Moga district

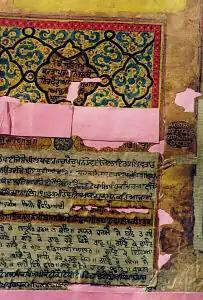
A folio of a historical Guru Granth Sahib manuscript bearing Guru Gobind Singh’s Gurmukhi seal is preserved by releative of Mata Damodari (wife of Guru Hargobind) at Gurdwara Daroli Bhai ki, village, Moga district, Punjab.

The region of Moga was under the control of the Hindushahi dynasty in the early-mediaeval period. However, the initial Muslim invasions of the northwestern Indian subcontinent in the 11th century led to the end of the Hindushahis, with the defeat of the native ruler Bhimapala, and the onset of Islamic-rule in the region.